United States presidential line of succession

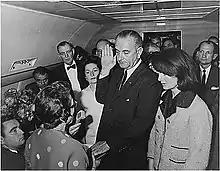
Federal judge Sarah T. Hughes administering the presidential oath of office to Lyndon B. Johnson following the assassination of John F. Kennedy, November 22, 1963

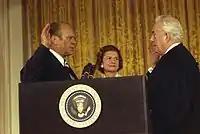
Chief Justice Warren Burger administering the presidential oath of office to Gerald Ford following the resignation of Richard Nixon, August 9, 1974

The United States presidential line of succession is the order in which the vice president of the United States and other officers of the United States federal government assume the powers and duties of the U.S. presidency (or the office itself, in the instance of succession by the vice president) upon an elected president's death, resignation, removal from office, or incapacity.